Warta Poznań

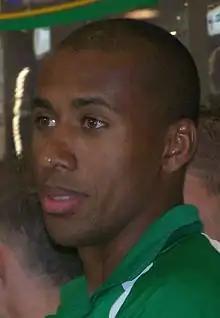
Alain Ngamayama - former Warta captain and club hero who was with Warta since its youth team

At the beginning of the 1990s, Warta returned to the top tier of the Polish football league system after 43 years, where they remained for the 1993–94 and 1994–95 seasons.